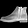
Label: Ankle boot